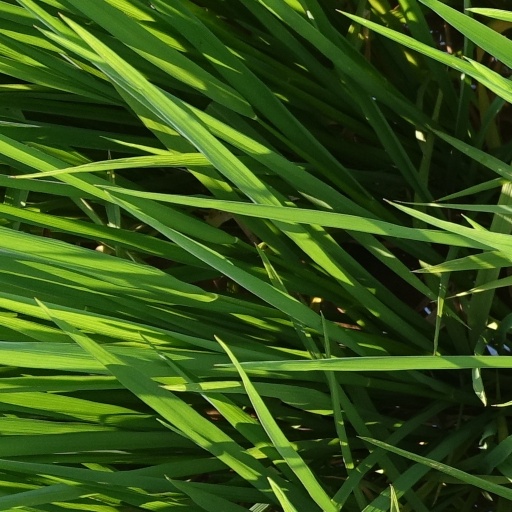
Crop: rice